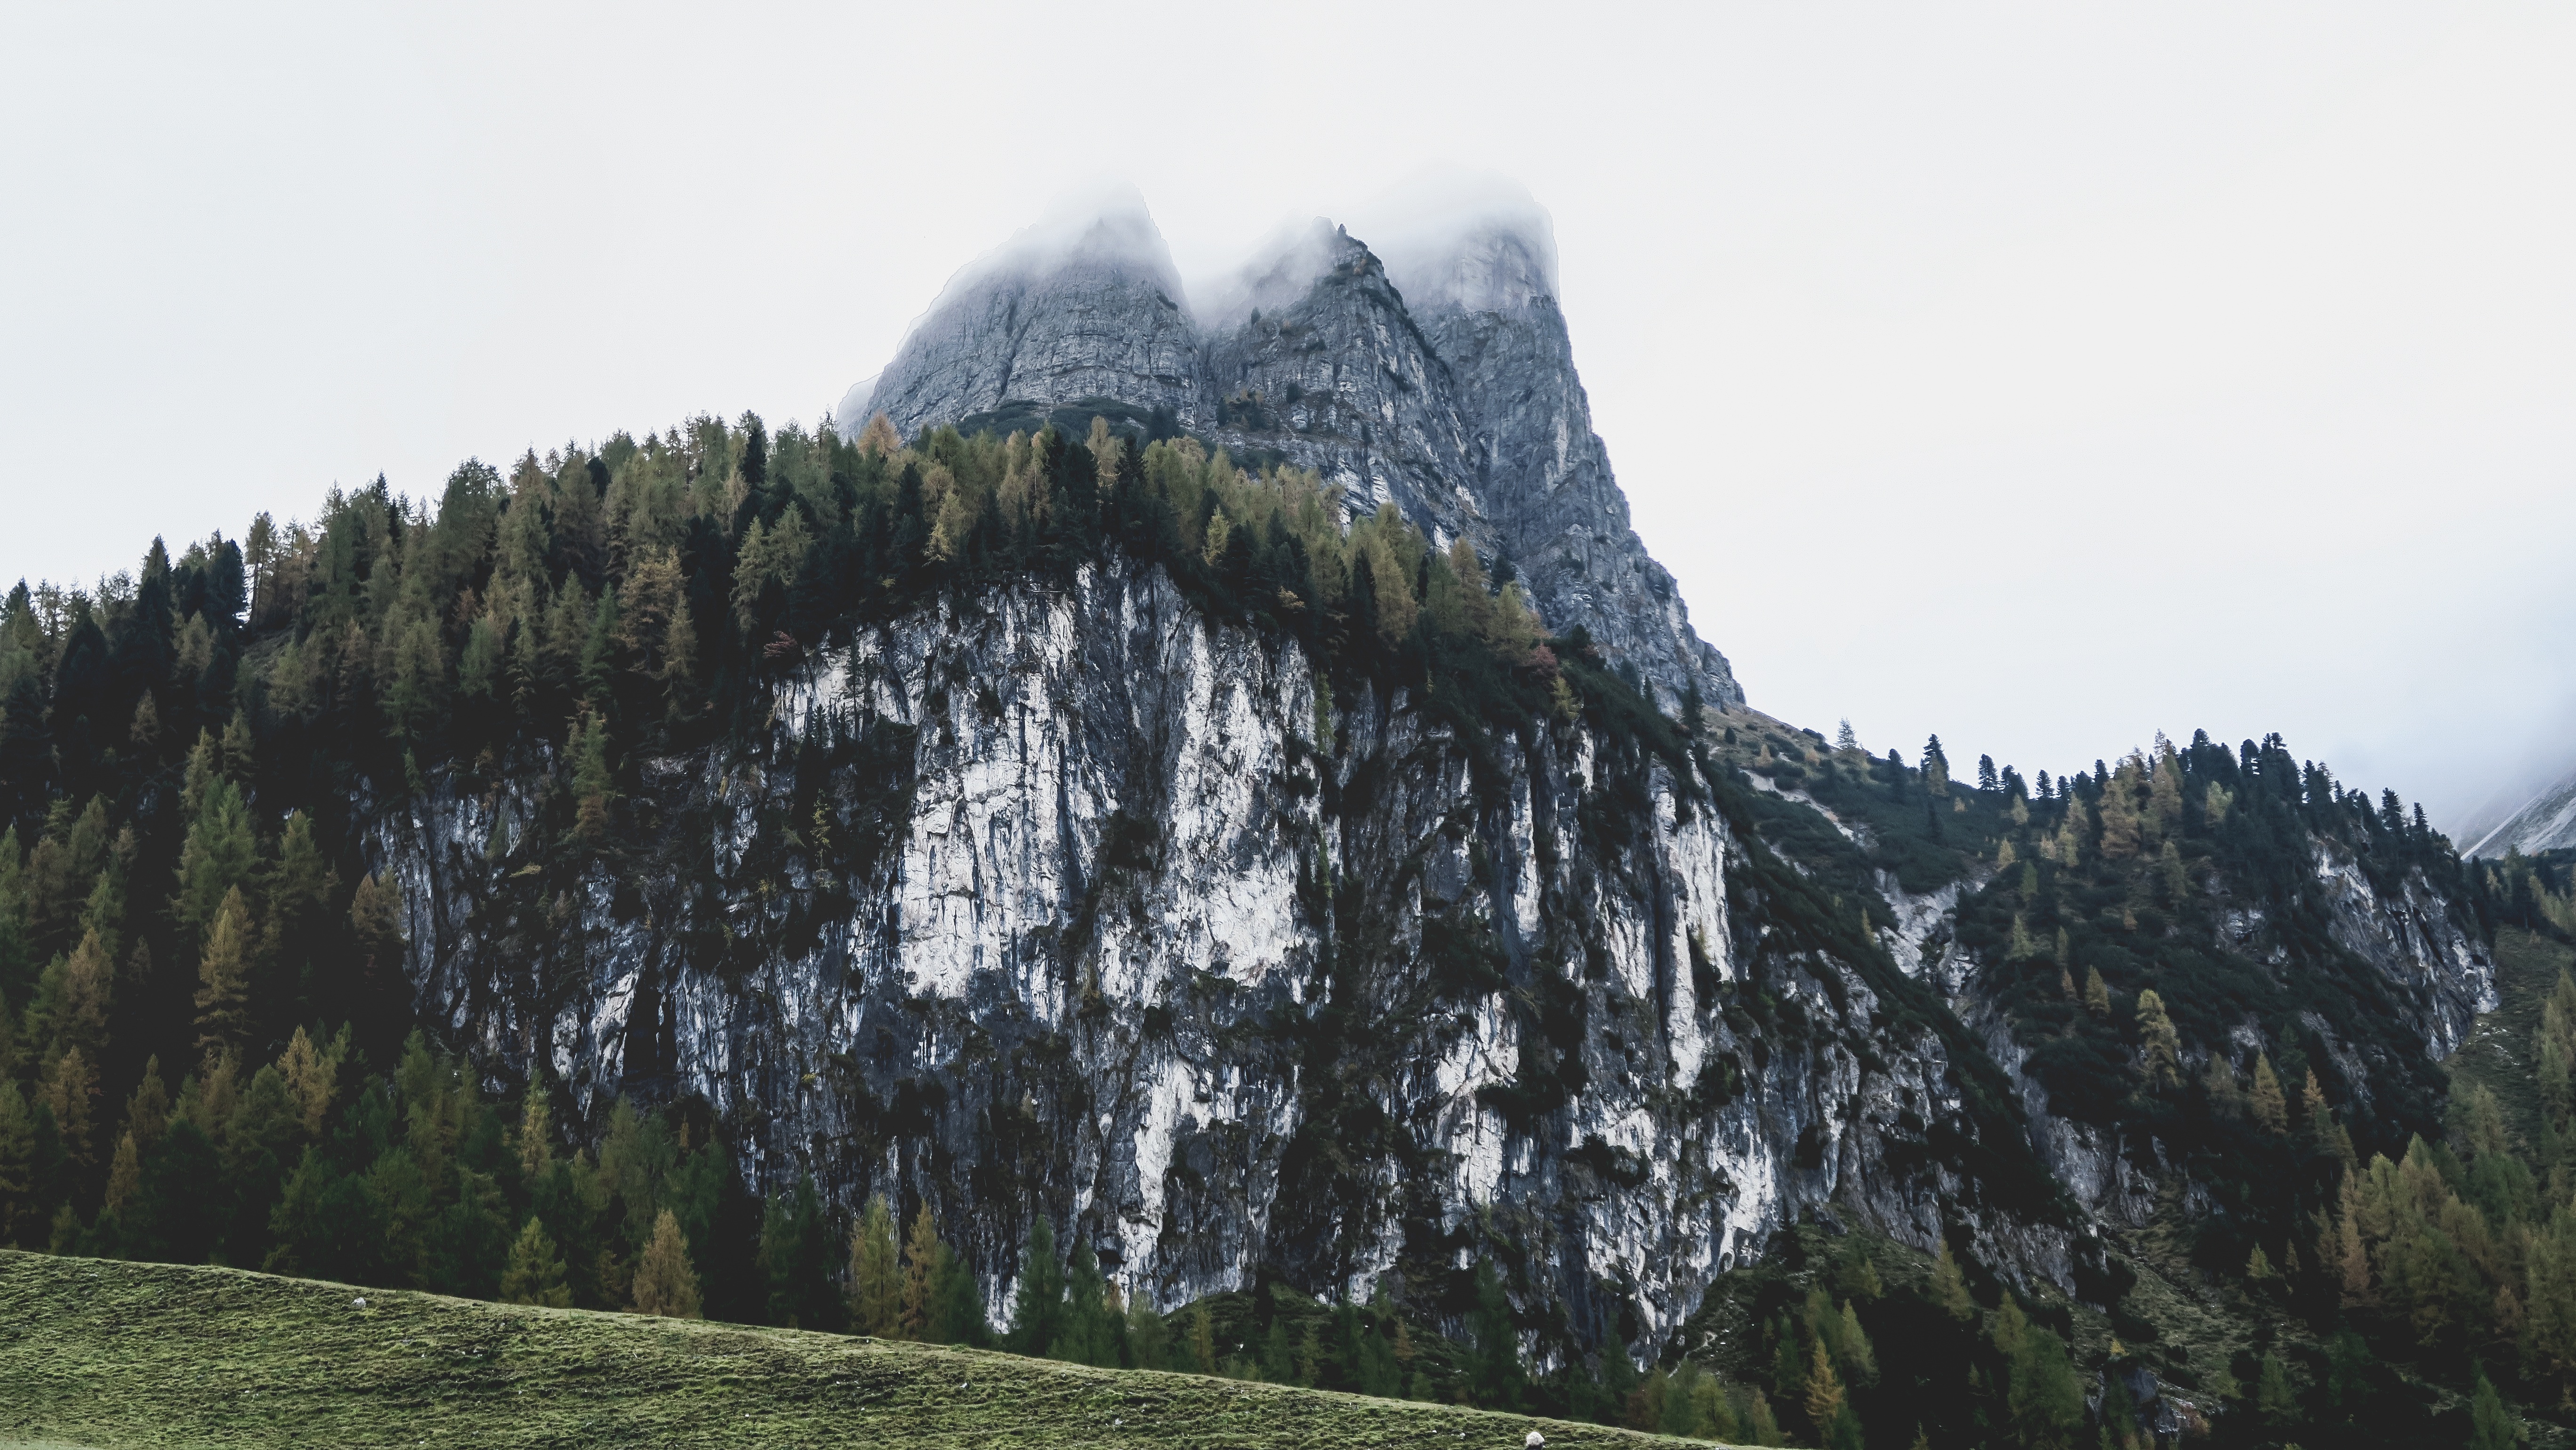
tree, wilderness, walking, mountain, adventure, mountain range, terrain, national park, ridge, summit, alps, plateau, fell, landform, mountain pass, geographical feature, mountainous landforms